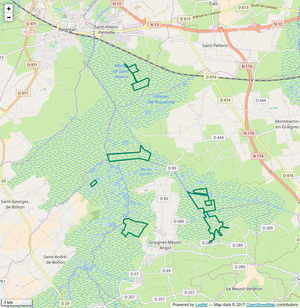
Périmètre de la RNR des marais de la Taute.
La réserve naturelle régionale des marais de la Taute est une réserve naturelle régionale située en région Normandie. Classée en 2011, elle occupe une surface de 147 hectares et protège un ensemble de zones humides en bordure de la Taute.